Grupo Zeta

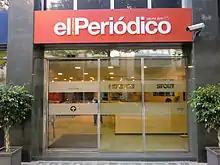
Headquarters in Barcelona

Antonio Asensio took over his family's phototypesetting business at the age of 18 in 1965, due to the death of his father. He four friends set up Grupo Zeta in March 1976 during the Spanish transition to democracy, starting with a capital of 500,000 Spanish pesetas. Their first title was the weekly magazine "Interviú", followed by "Tiempo". "Interviú", which combined political news with interviews and photographs of semi-naked women, reached a circulation of 1 million by 1978.